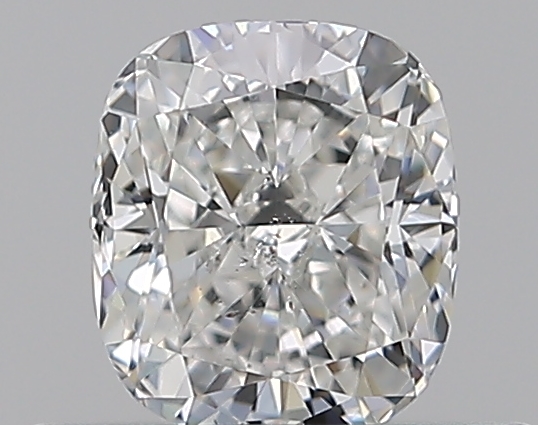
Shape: cushion
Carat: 0.51
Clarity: SI1
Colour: F
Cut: EX
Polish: EX
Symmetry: VG
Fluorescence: N
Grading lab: GIA
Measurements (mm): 4.89 x 4.28 x 2.95